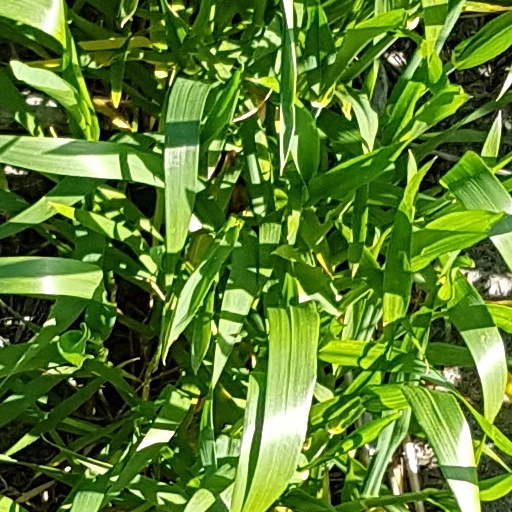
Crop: wheat